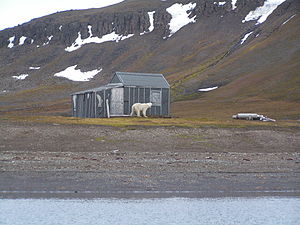
Barentsøya
Barentsøya er en ø som er en del af arkipelaget Svalbard. Den er placeret imellem Edgeøya og Spitsbergen, og dækker et samlet areal på 1.288 km² hvoraf knapt halvdelen er dækket af en gletsjer. Øen er opkaldt efter den hollandske opdagelsesrejsende Willem Barents. Der er ikke bosat mennesker på Barentsøya, men der lever mange isbjørne på øen.